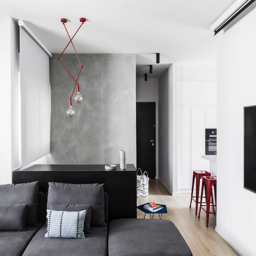
the design of a duplex which creates a sense of a young contemporary aesthetic covering the walls with colourful geometric shapes